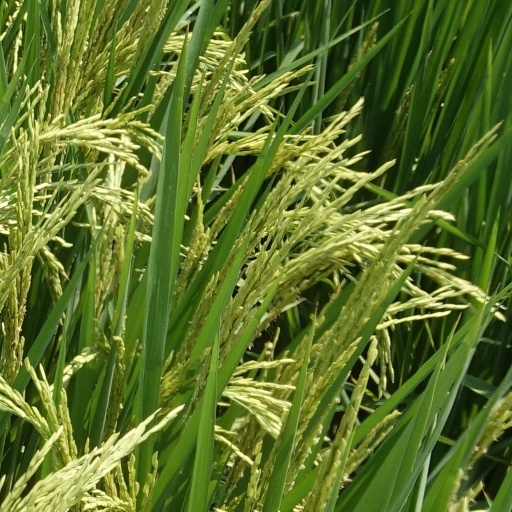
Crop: rice